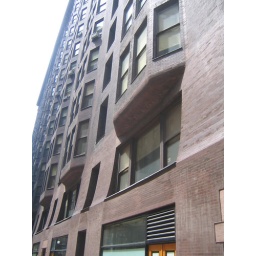
The walls of this building are six feet thick at the bottom. I like the curves in the window levels.